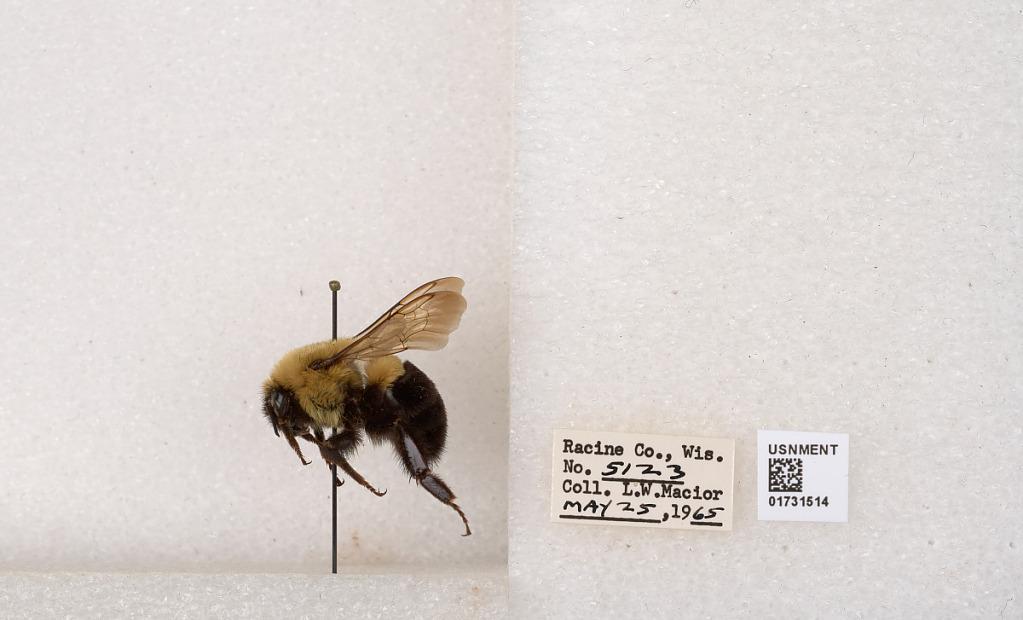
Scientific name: Bombus impatiens Cresson
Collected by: L. Macior
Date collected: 1965-5-25
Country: United States
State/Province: Wisconsin
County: Racine
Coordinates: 42.7299, -87.8123